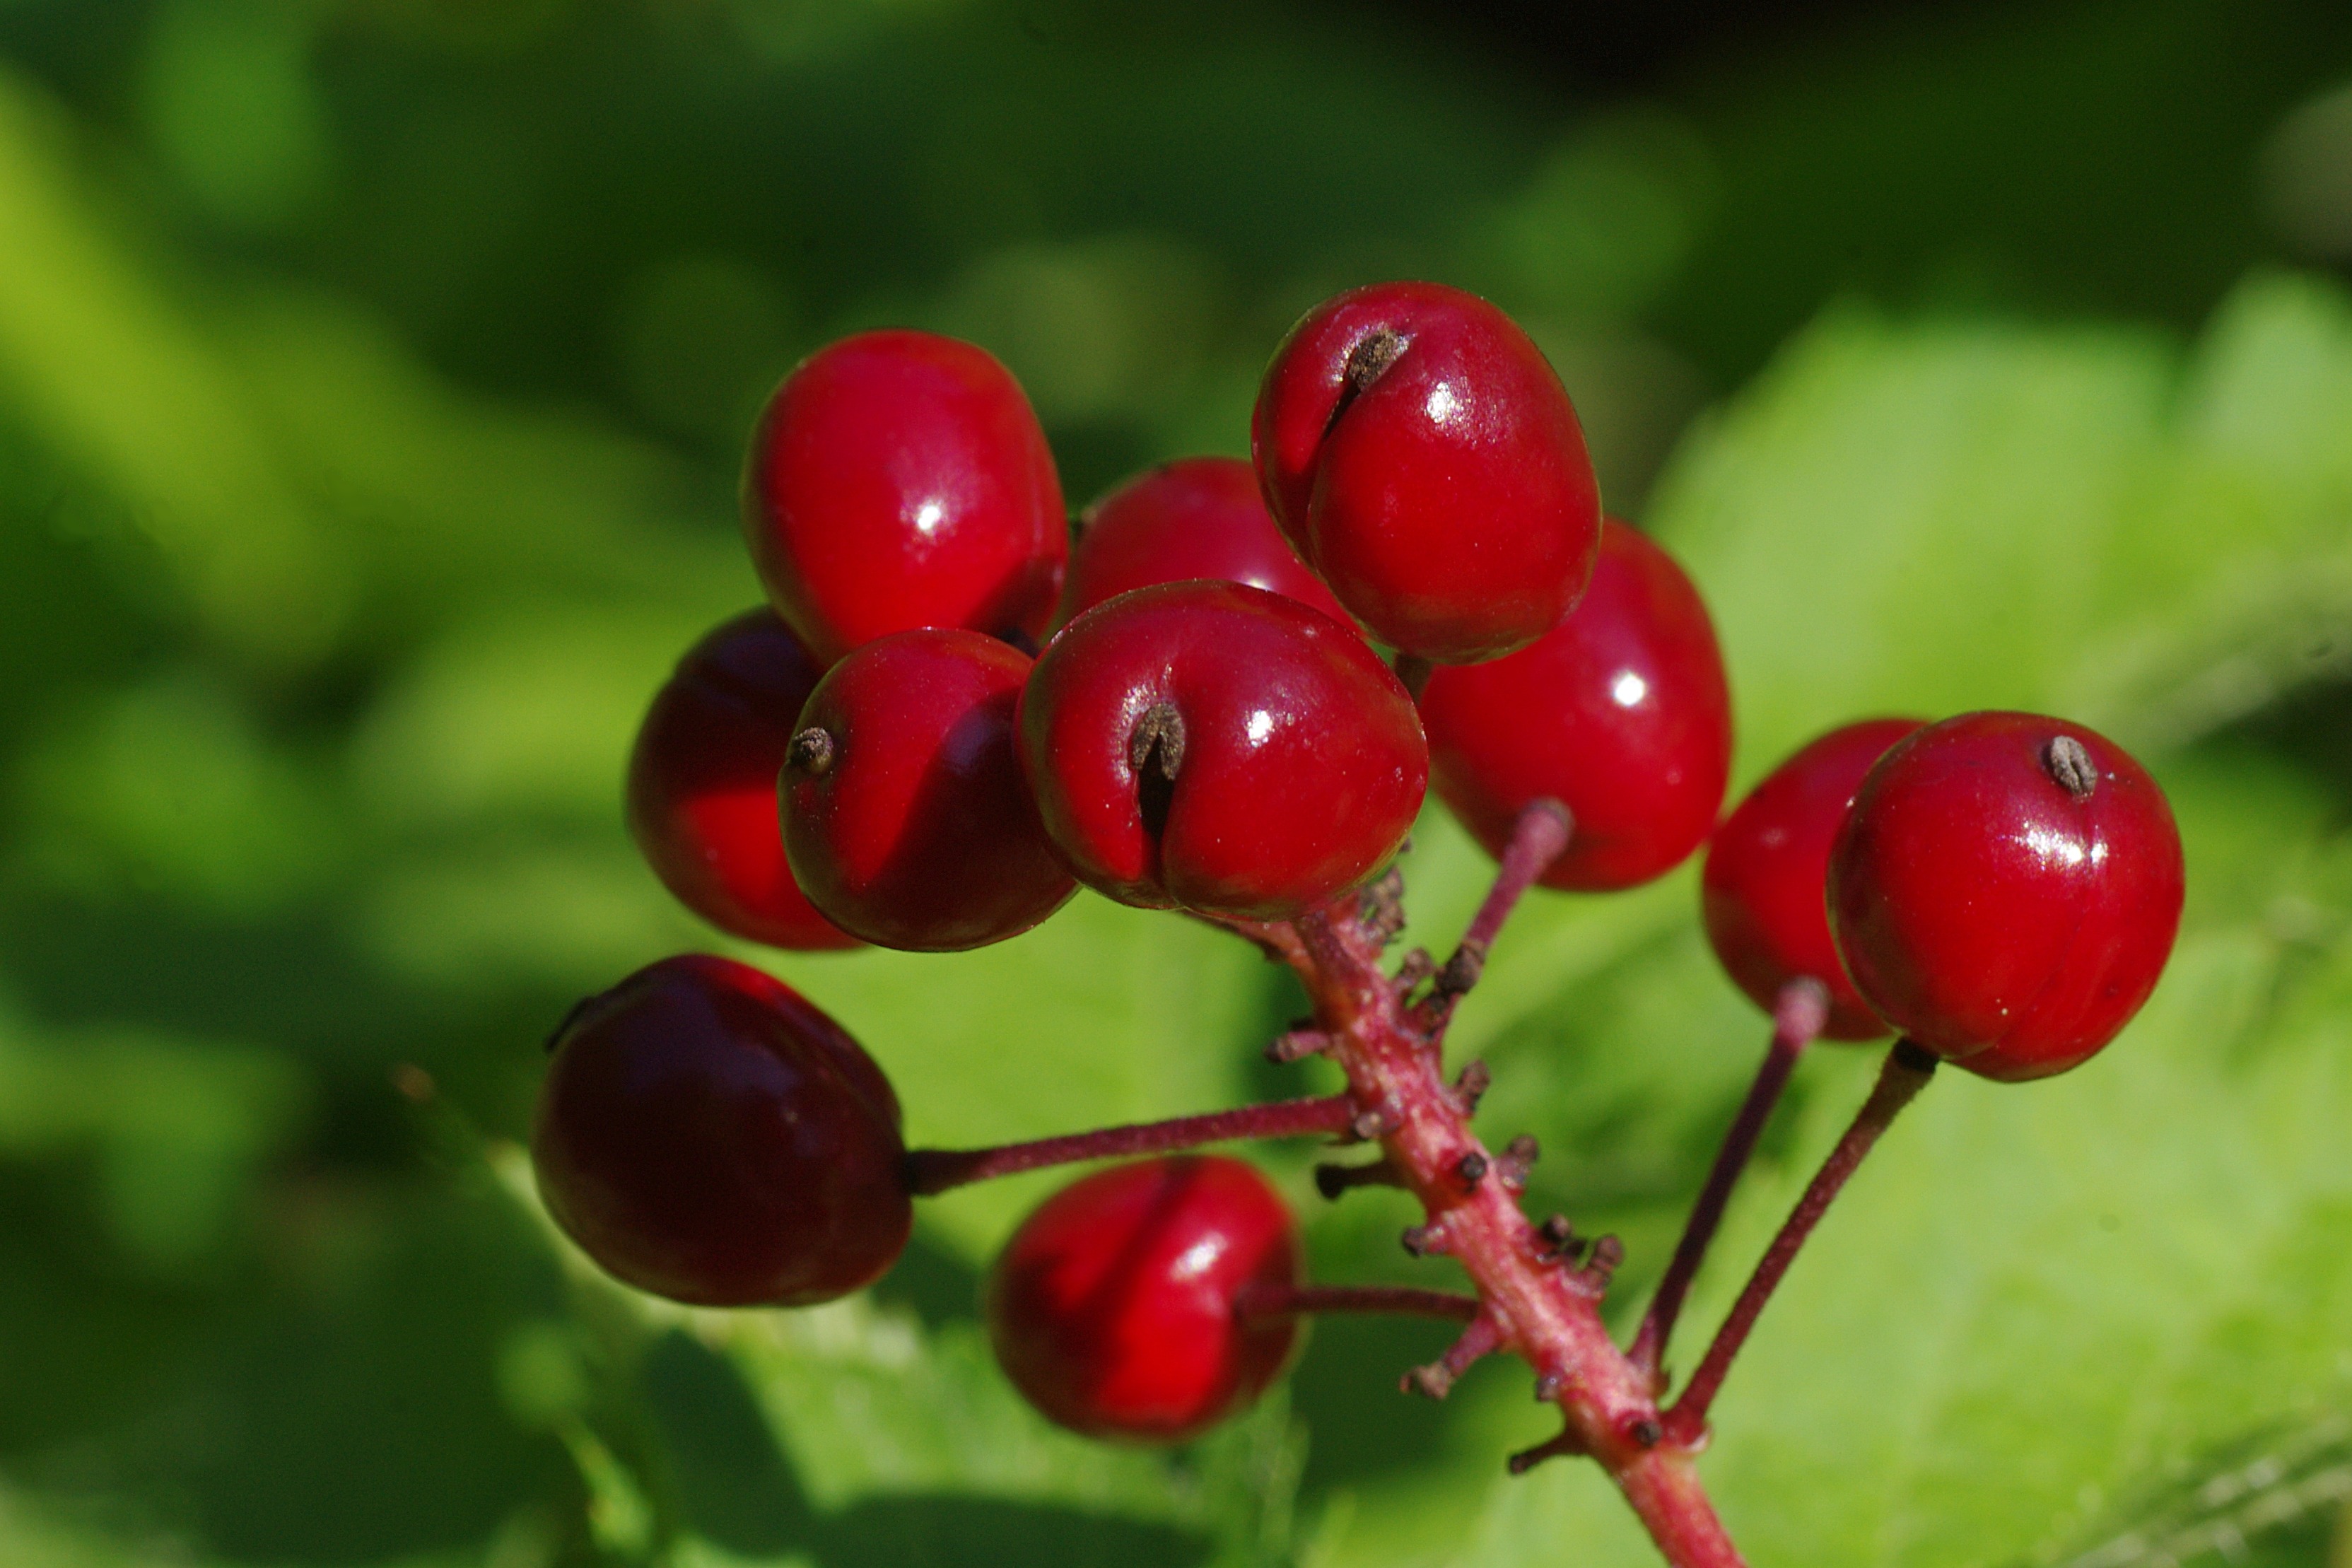
nature, branch, plant, fruit, berry, flower, food, red, produce, macro, close, flora, berries, shrub, cherry, hawthorn, rose hip, macro photography, flowering plant, rose family, acerola, malpighia, currant, lingonberry, land plant